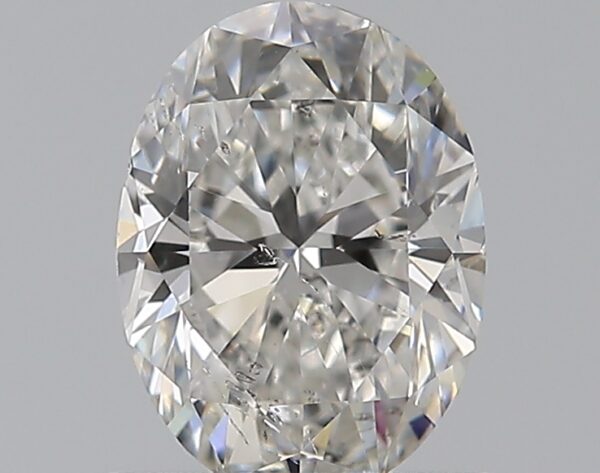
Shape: oval
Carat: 0.7
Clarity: SI1
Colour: F
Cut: VG
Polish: EX
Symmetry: VG
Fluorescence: M
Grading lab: GIA
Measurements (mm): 6.58 x 4.88 x 3.17